Sir William Gordon-Cumming, 4th Baronet

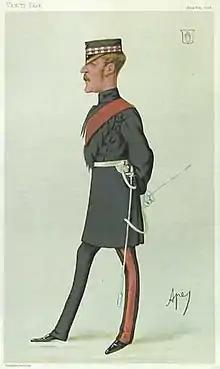
Gordon-Cumming as depicted by Carlo Pellegrini in "Vanity Fair", 1880

Gordon-Cumming remained outside high society for the remainder of his life. He later told his daughter "among a host of acquaintances I thought I had perhaps twenty friends. Not one of them ever spoke to me again". Others of his friends only relented after the death of the prince in 1910, who was by that stage King Edward VII.